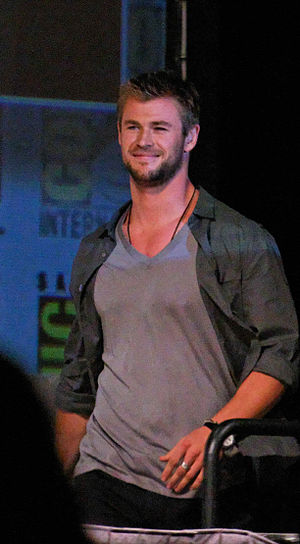
Chris Hemsworth
Chris Hemsworth ved Comic-Con 2010
Chris Hemsworth er en australsk skuespiller, kendt for rollen som Kim Hyde i soap-serien Home and Away, men han har også medvirket i en række andre film/serier, deriblandt filmen Star Trek fra 2009. Han er nok mest kendt fra filmene; Thor, The Avengers, Thor: The Dark World og Avengers: Infinity War hvor han spiller Thor eller Snow White and The Huntsman, hvor han spillede The Huntsman.